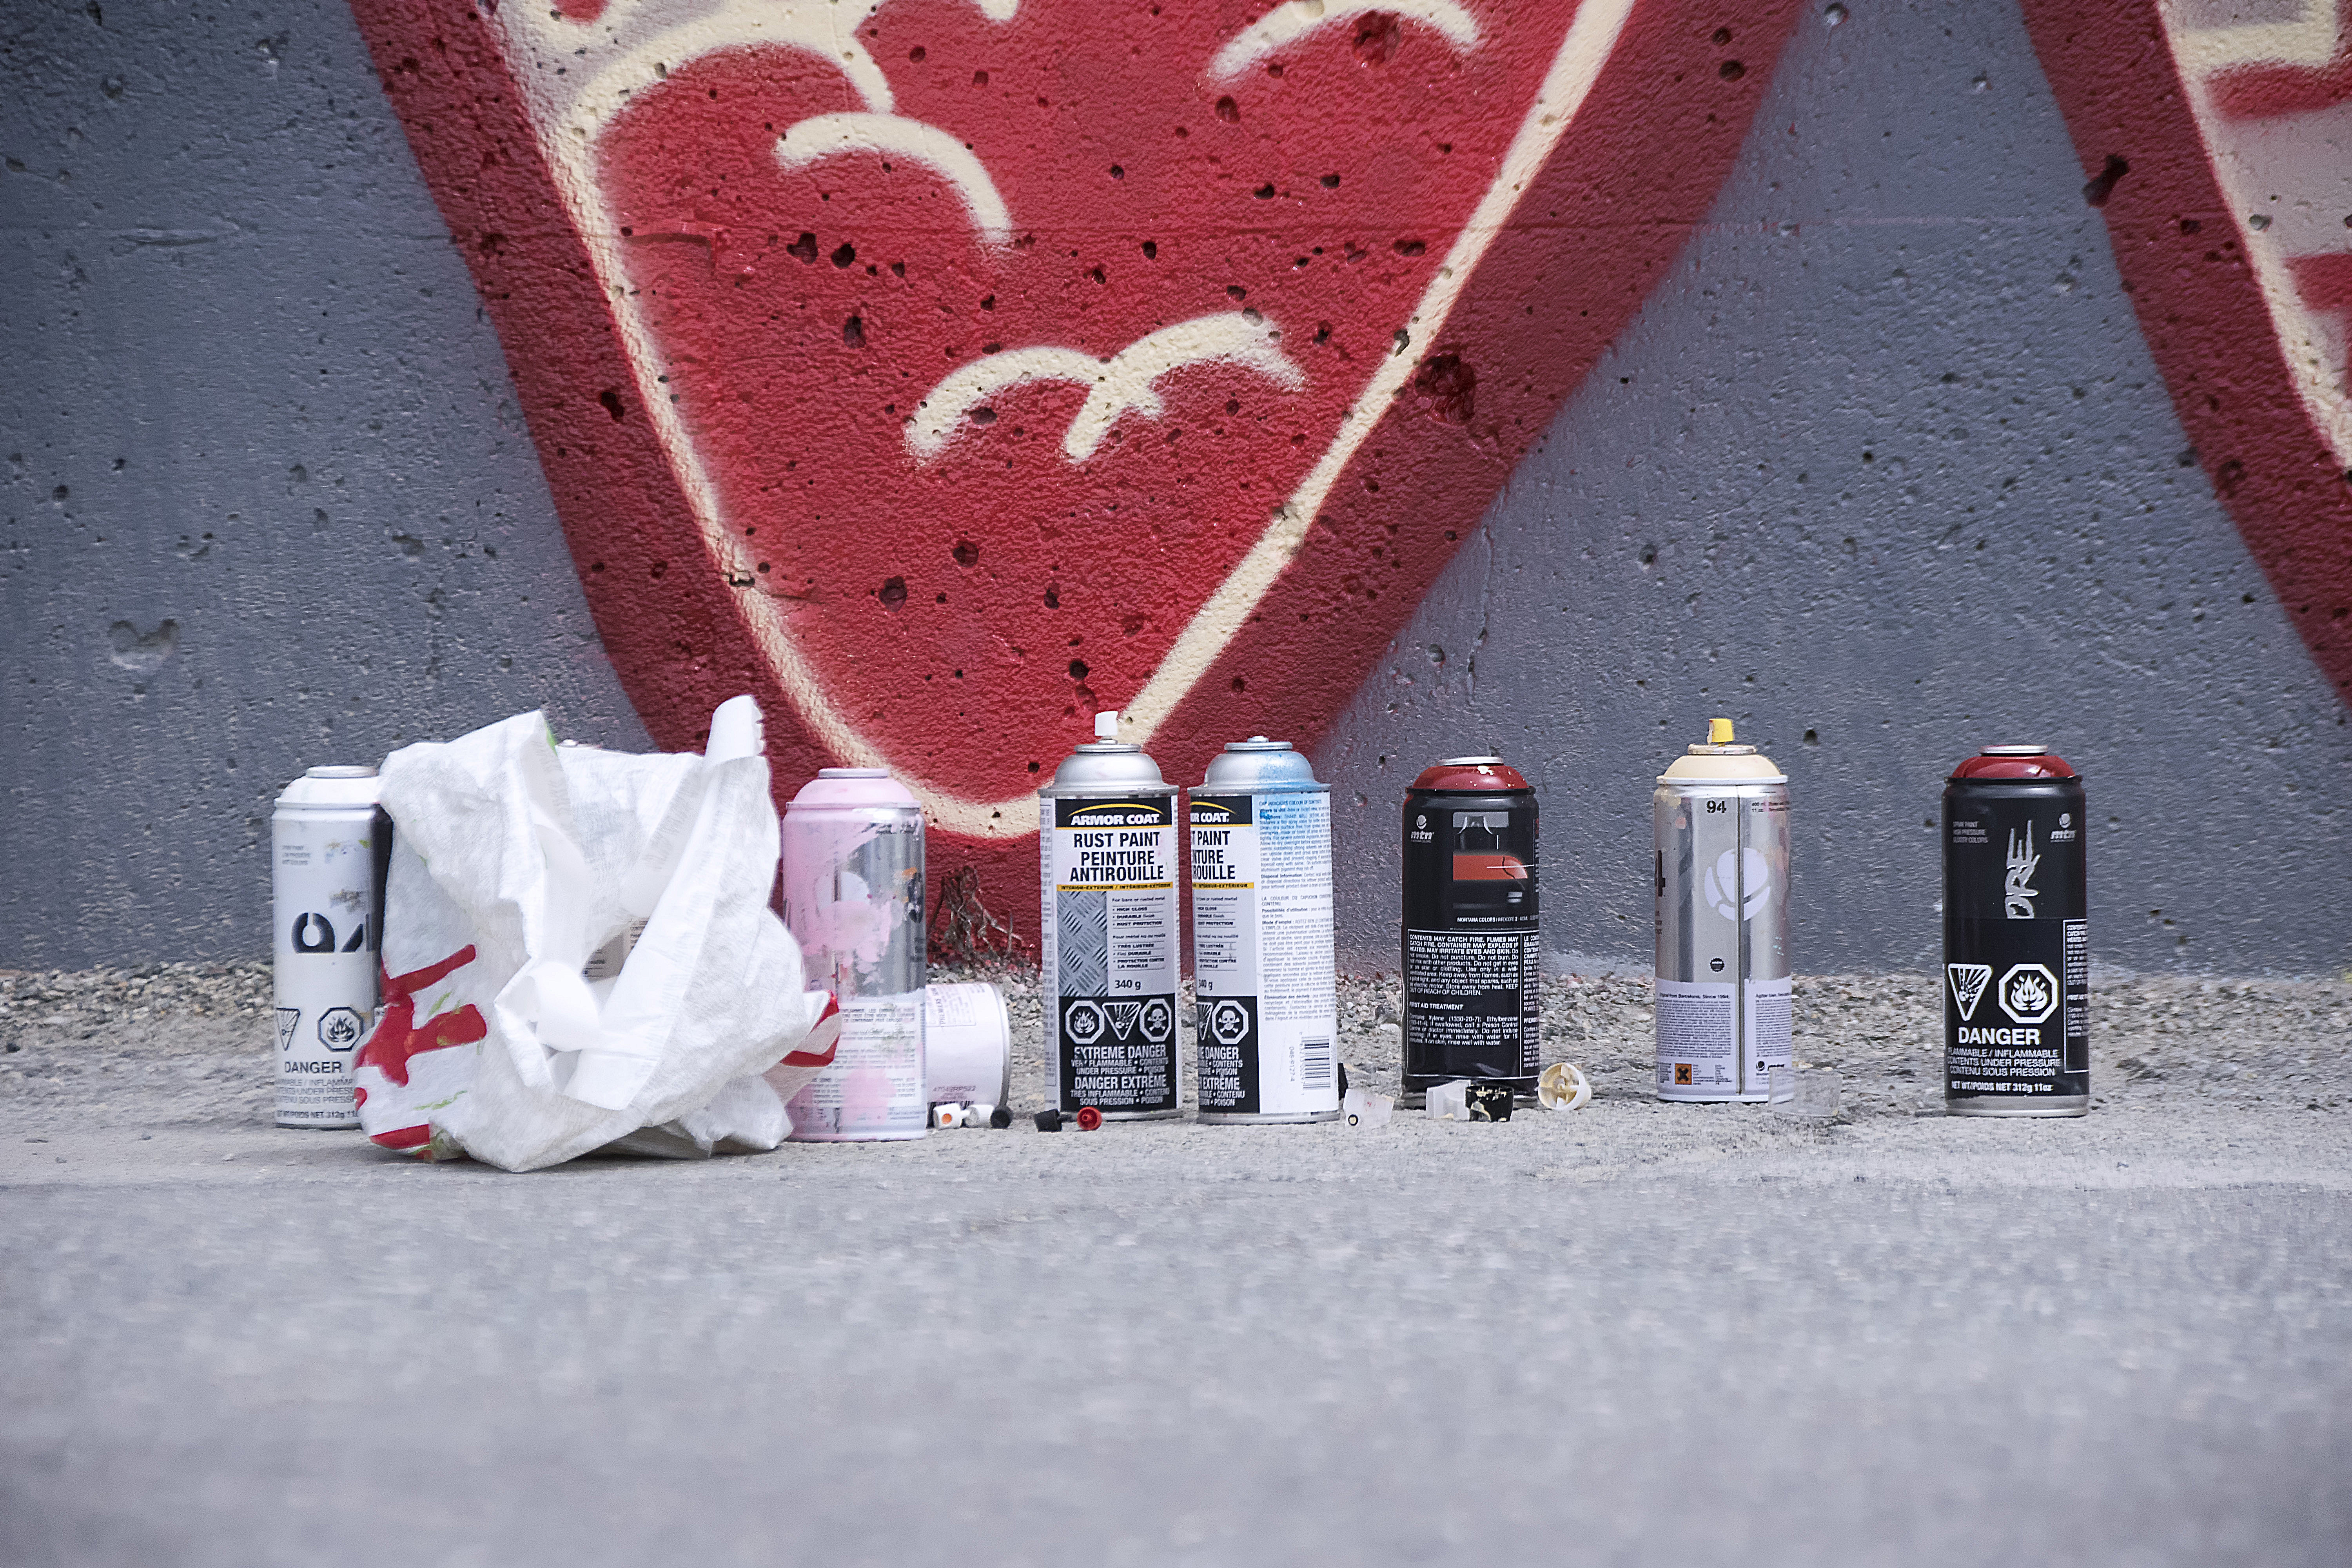
snow, white, urban, red, color, drink, graffiti, art, canada, quebec, sherbrooke, urbain, amalgam